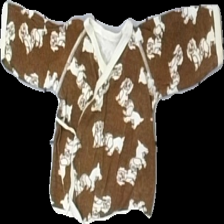
View: front
Type: Top
Category: Children
Brand: Missing
Colors: White, Brown
Material: 100% cotton
Pattern: Animal print
Cut: Regular
Season: All
Damage location: bottom center
Price range: <50
Recommended usage: Export
Description: brun långärmad tröja med hundar på, urtvättad
Comment: urtvättad